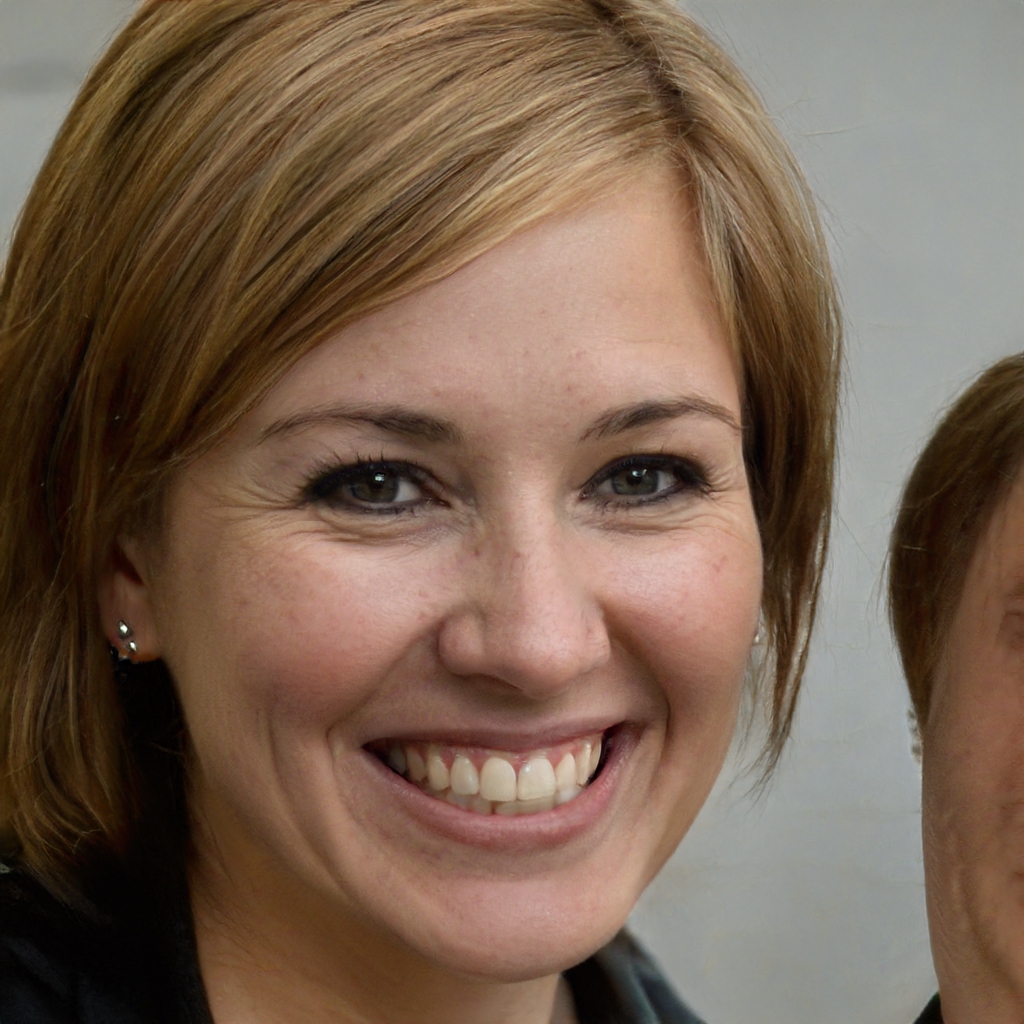
Portrait style: Real Portrait